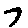
Label: 7